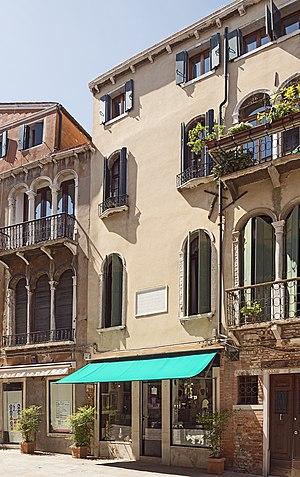
Paolo Caliari, dit Véronèse, né en 1528 à Vérone et mort le 19 avril 1588 à Venise, est un peintre vénitien.